Taralga

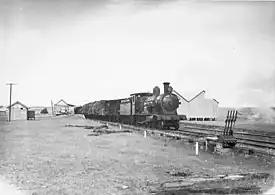
Taralga railway station

In 1923, the town was visited by Premier Sir George Fuller, marking a period of renewed interest and prosperity in Taralga. During that visit, the Premier unveiled a war memorial honouring those residents who served in World War I, turned the first sod for construction of a railway link, and laid the foundation stone for the Taralga Co-Operative Dairy Company's new butter factory. The Taralga railway line, constructed as a branch from the Crookwell line at Roslyn, opened in 1926 and closed in 1957. The line has since been lifted and little remains of the formation. Electricity was first provided in the 1930s by way of a plant set up by a local, Sid Holt.